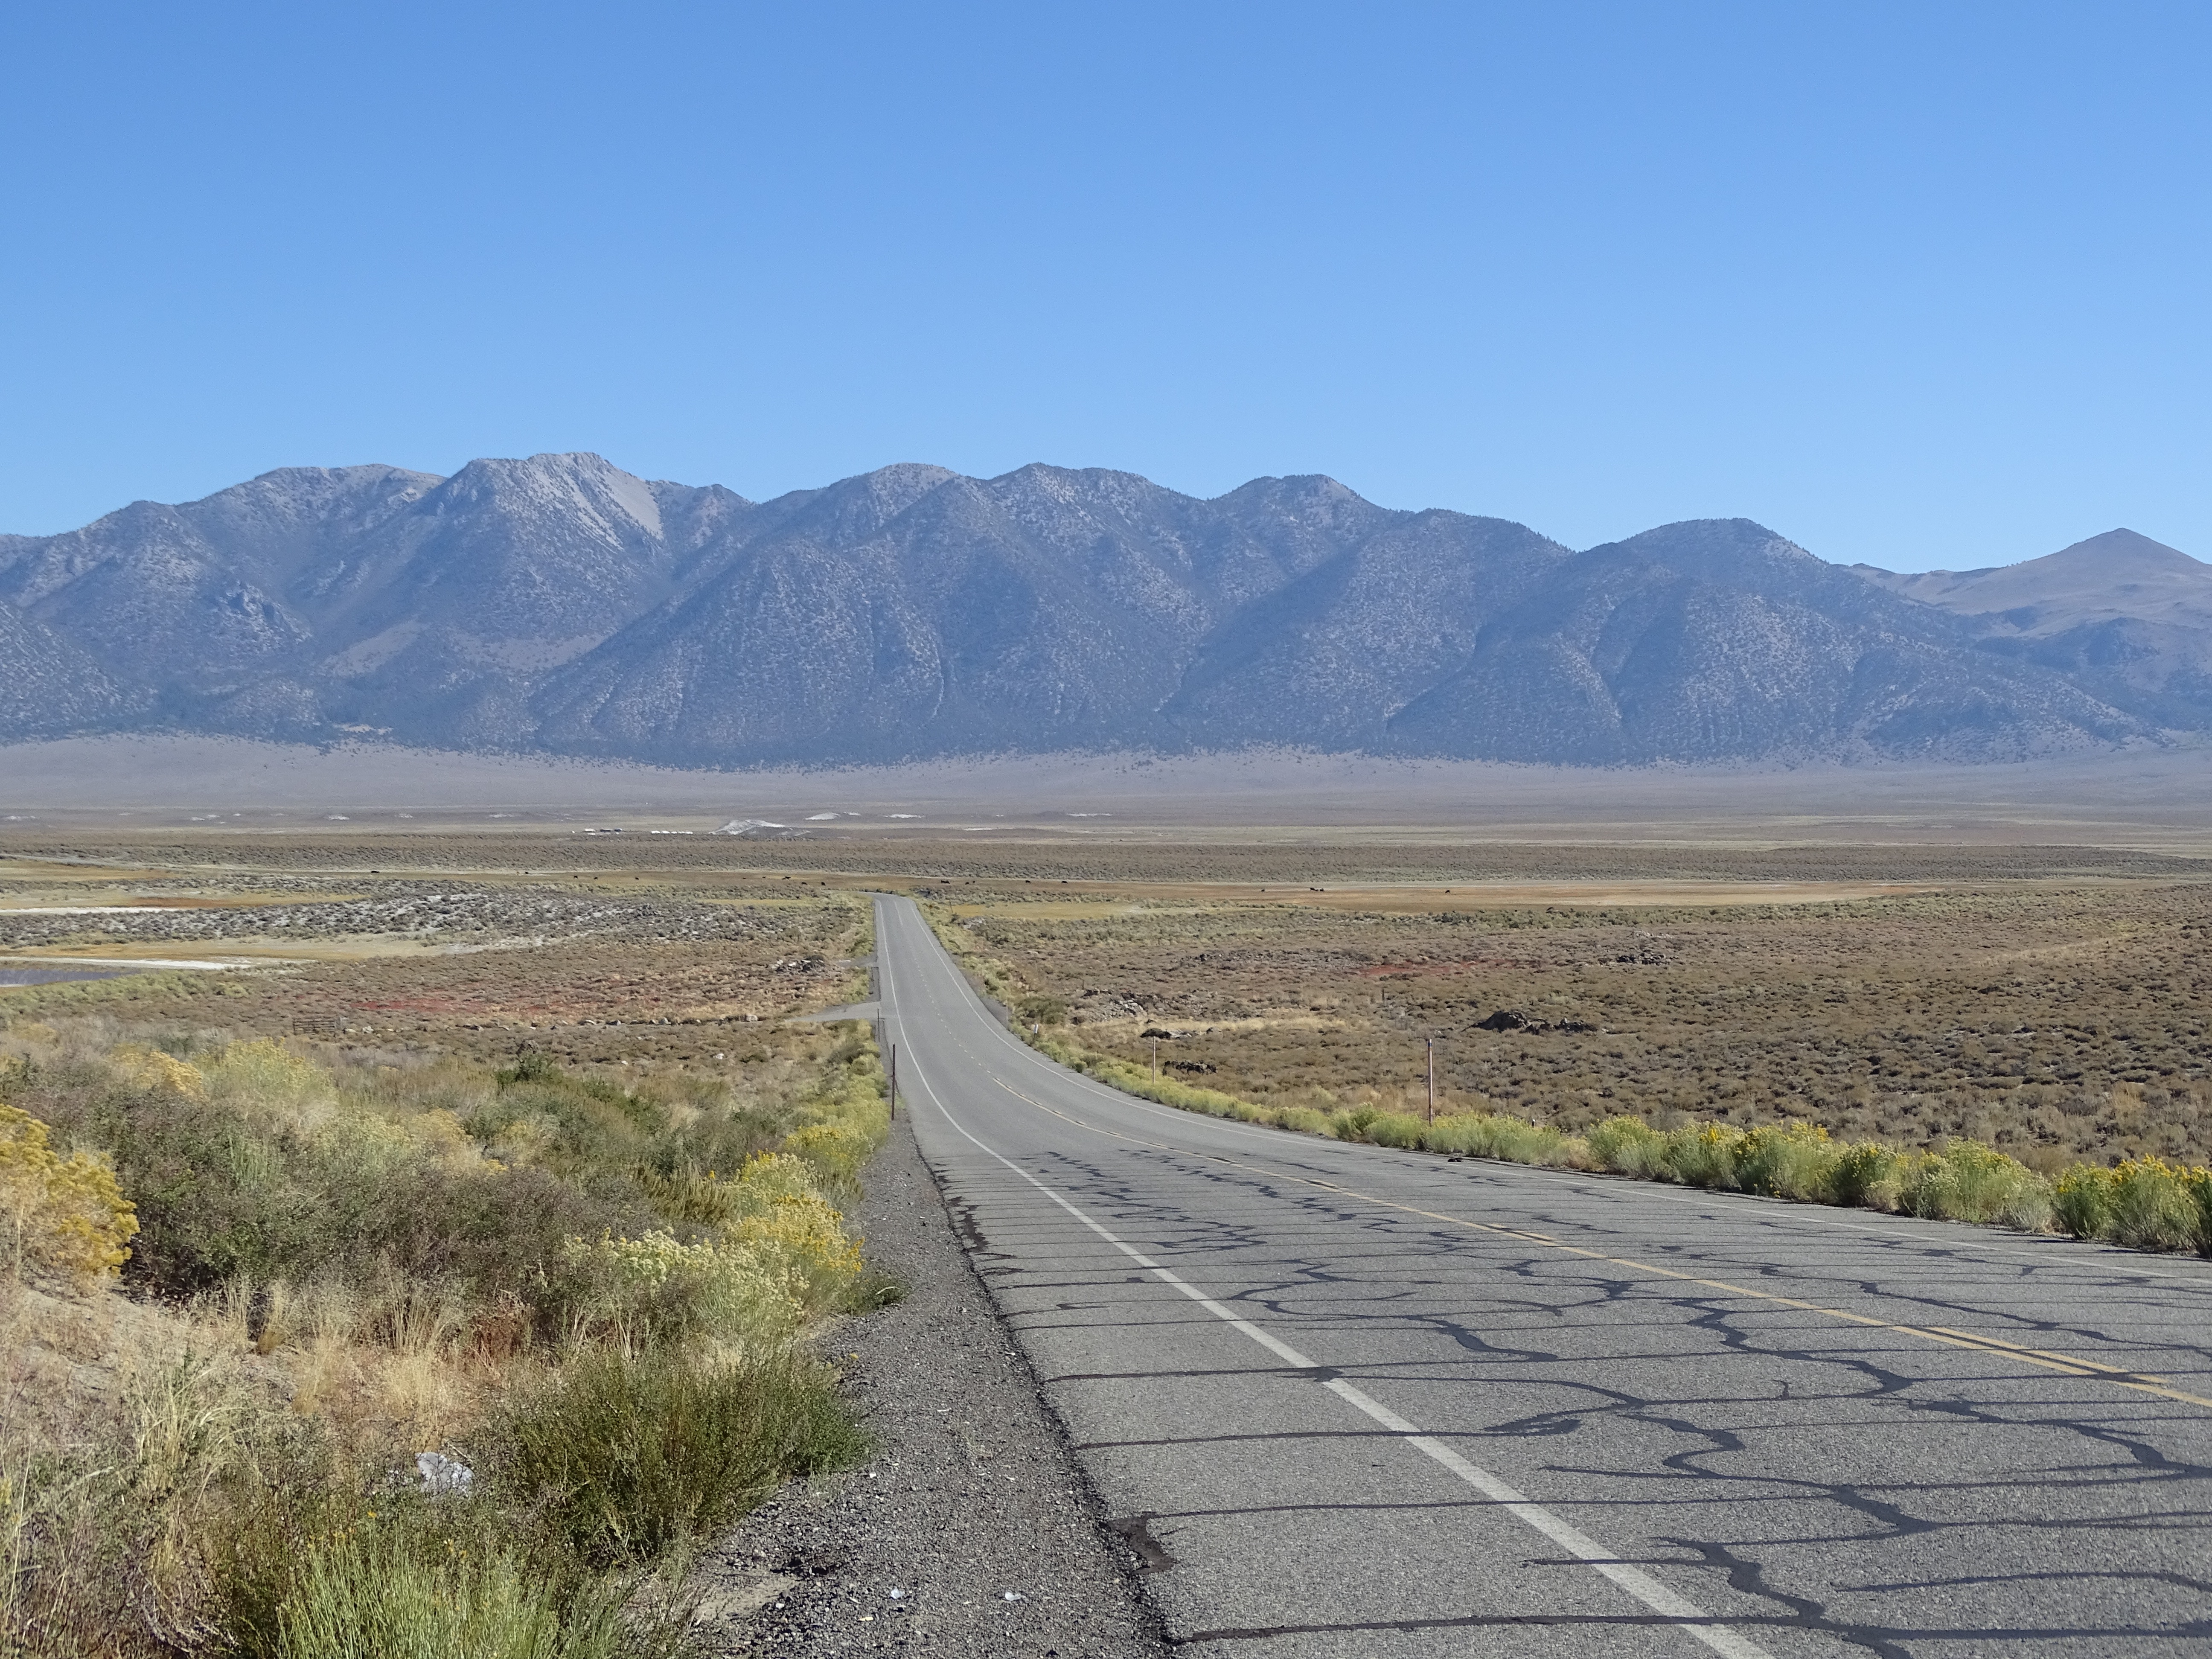
landscape, nature, sand, horizon, wilderness, mountain, road, trail, prairie, hill, desert, view, highway, valley, mountain range, asphalt, panorama, dirt road, dry, bush, usa, reservoir, freedom, route, ridge, plain, straight, arizona, stones, mountains, grassland, infrastructure, loneliness, badlands, bushes, plateau, just, fell, ecosystem, steppe, landform, mountain pass, route 66, road dust, desert road, natural environment, geographical feature, mountainous landforms